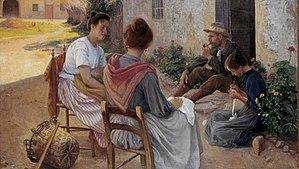
Elin Danielson-Gambogi est une peintre finlandaise née le 3 septembre 1861 à Noormarkku, en Finlande, et morte le 31 décembre 1919 à Antignano, en Italie.